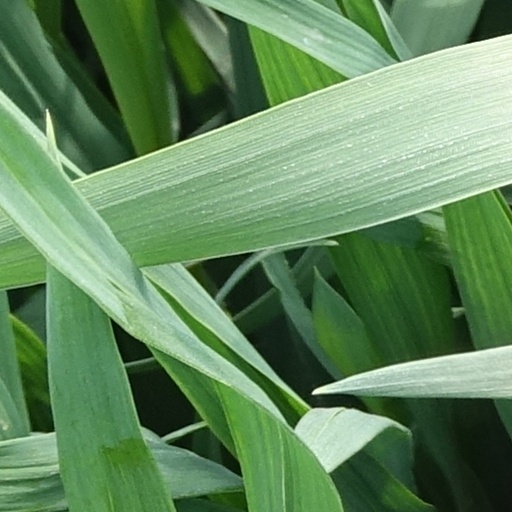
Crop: wheat